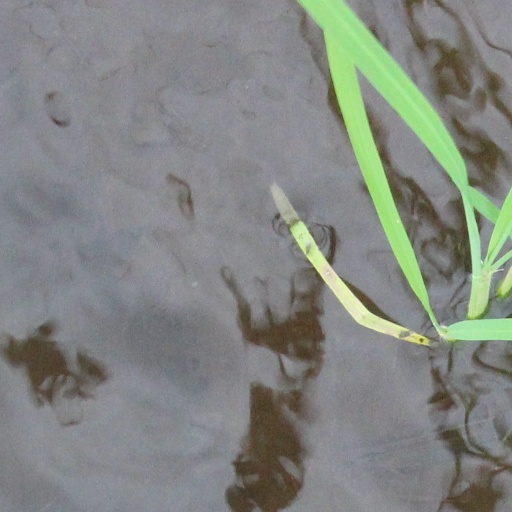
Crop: rice